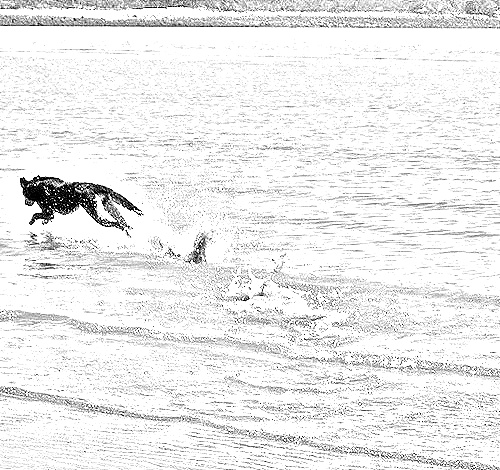
Portrait style: Sketch Portrait